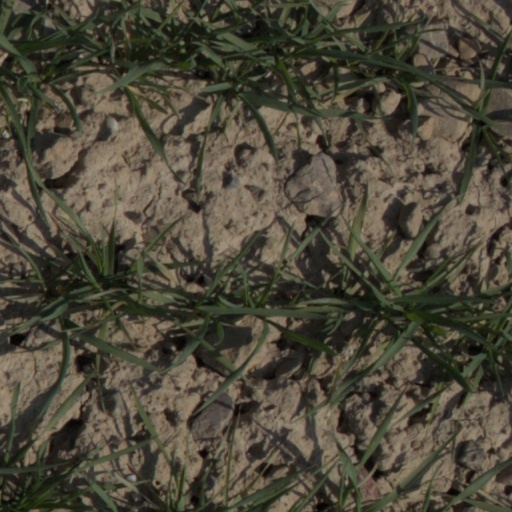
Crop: wheat